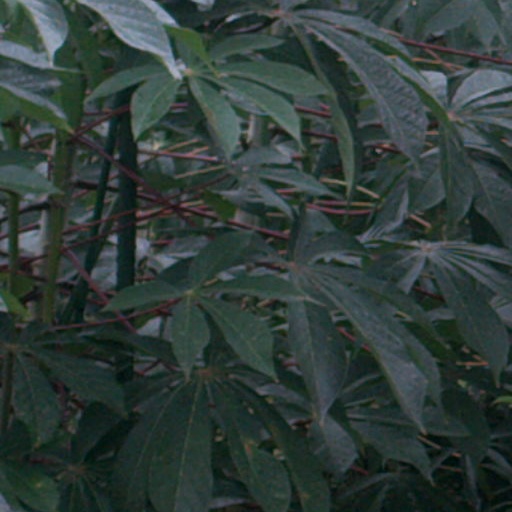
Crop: cassava